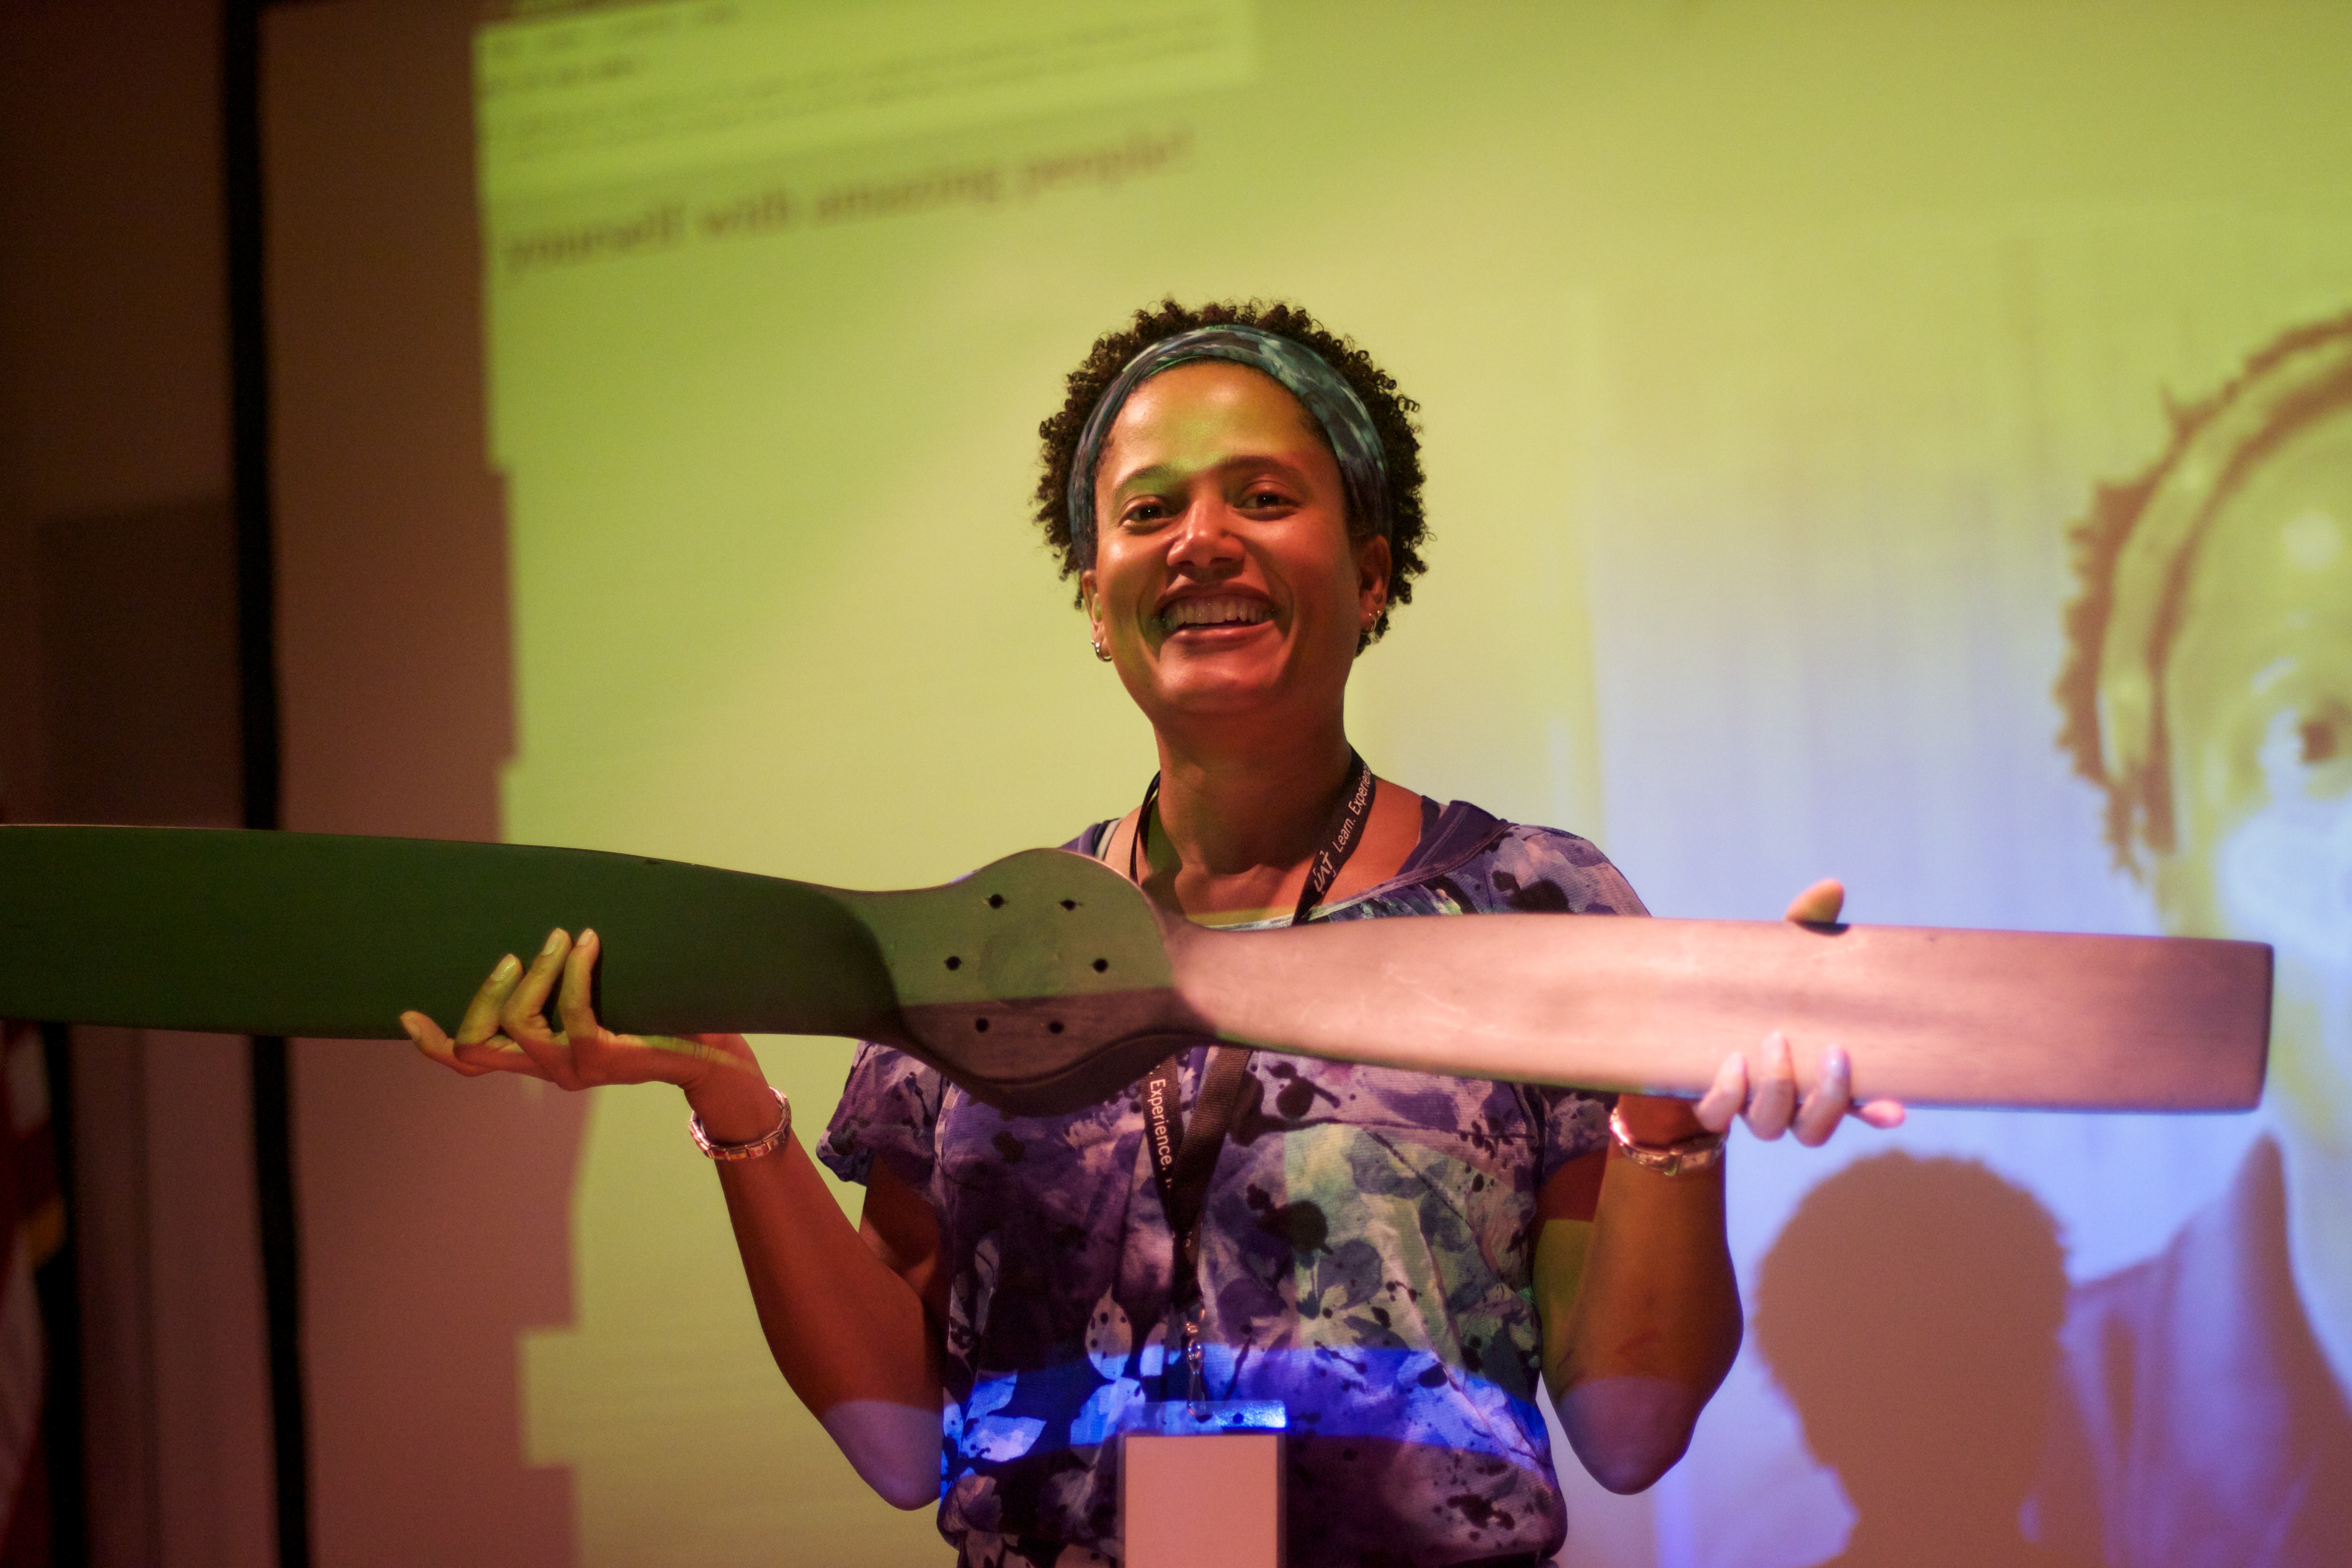
singing, pcaz2010pcaz10